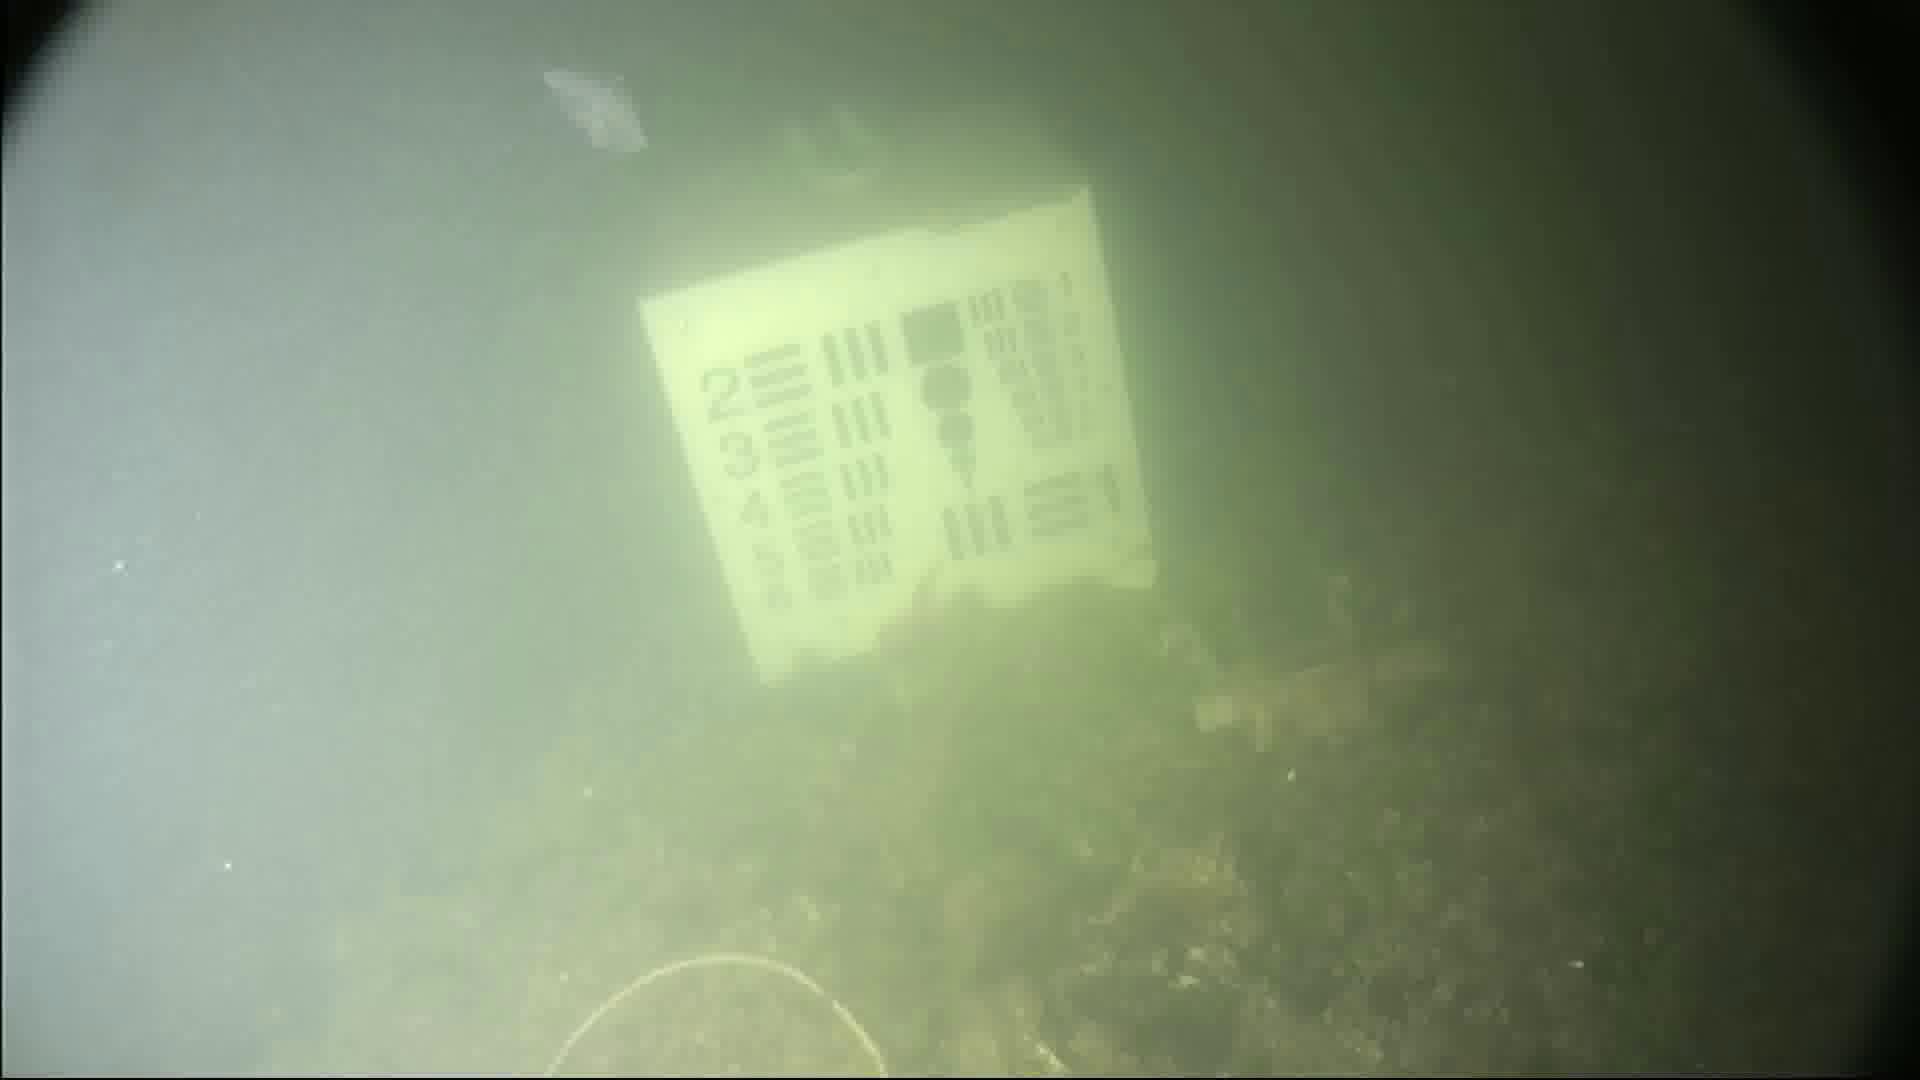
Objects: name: jellyfish